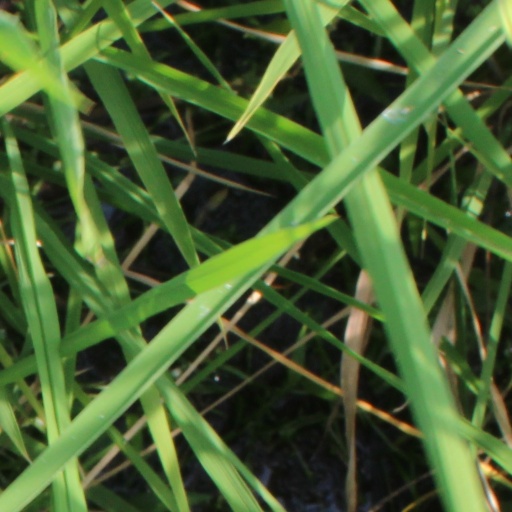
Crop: rice